Wife

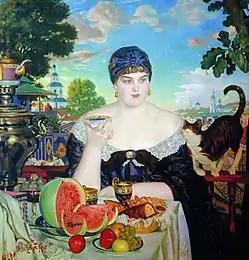
"The Merchant's Wife" (1918) by Boris Kustodiev

A wife (: wives) is a woman in a marital relationship. A woman who has separated from her partner continues to be a wife until their marriage is legally dissolved with a divorce judgment; or until death, depending on the kind of marriage. On the death of her partner, a wife is referred to as a widow. The rights and obligations of a wife to her partner and her status in the community and law vary between cultures and have varied over time.